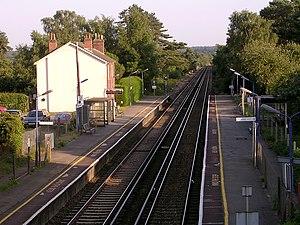
La gare de Beaulieu Road est une gare située au croisement de la South Western Main Line, qui va de la gare de Londres-Waterloo à Weymouth, et de la route B3056 qui va de Beaulieu à Lyndhurst dans le Hampshire.